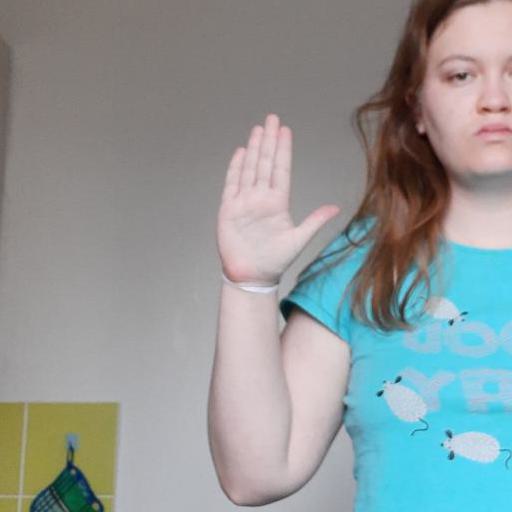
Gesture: stop